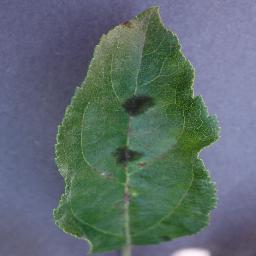
Label: Apple___Apple_scab